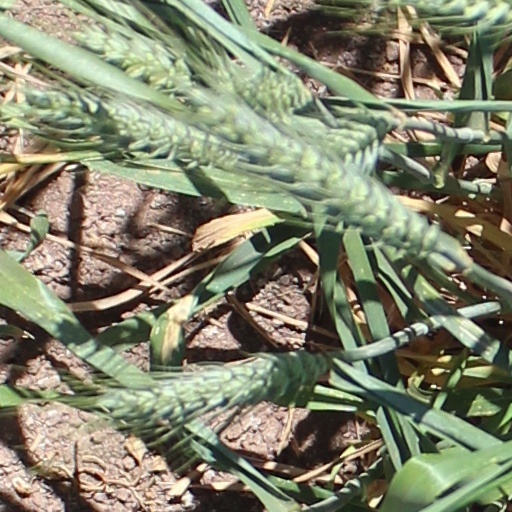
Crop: wheat